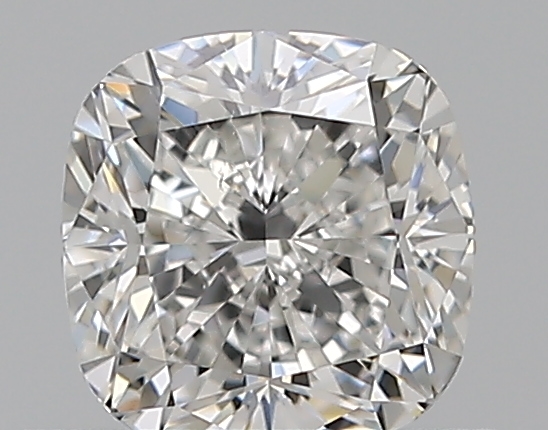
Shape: cushion
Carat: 0.71
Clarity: VS2
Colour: F
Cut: EX
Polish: EX
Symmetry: VG
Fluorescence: N
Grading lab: GIA
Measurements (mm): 5.05 x 4.92 x 3.41